Astralium calcar

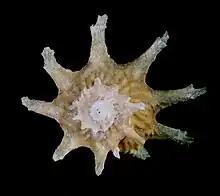
Close up apical view of Shell of "Astralium calcar" (Linnaeus, 1758), measuring 15.9 mm height by 27.7 mm diameter, trawled in deep water in the Philippines.

Astralium calcar is a species of sea snail, a marine gastropod mollusk in the family Turbinidae, the turban snails.